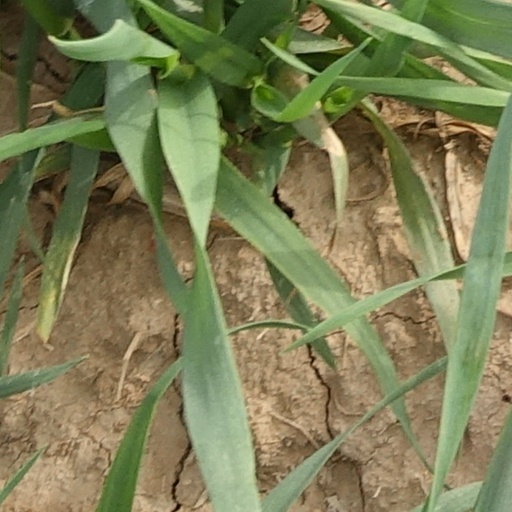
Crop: wheat